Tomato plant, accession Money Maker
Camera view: horizontal (90 deg, fisheye); turntable rotation: 180 degrees
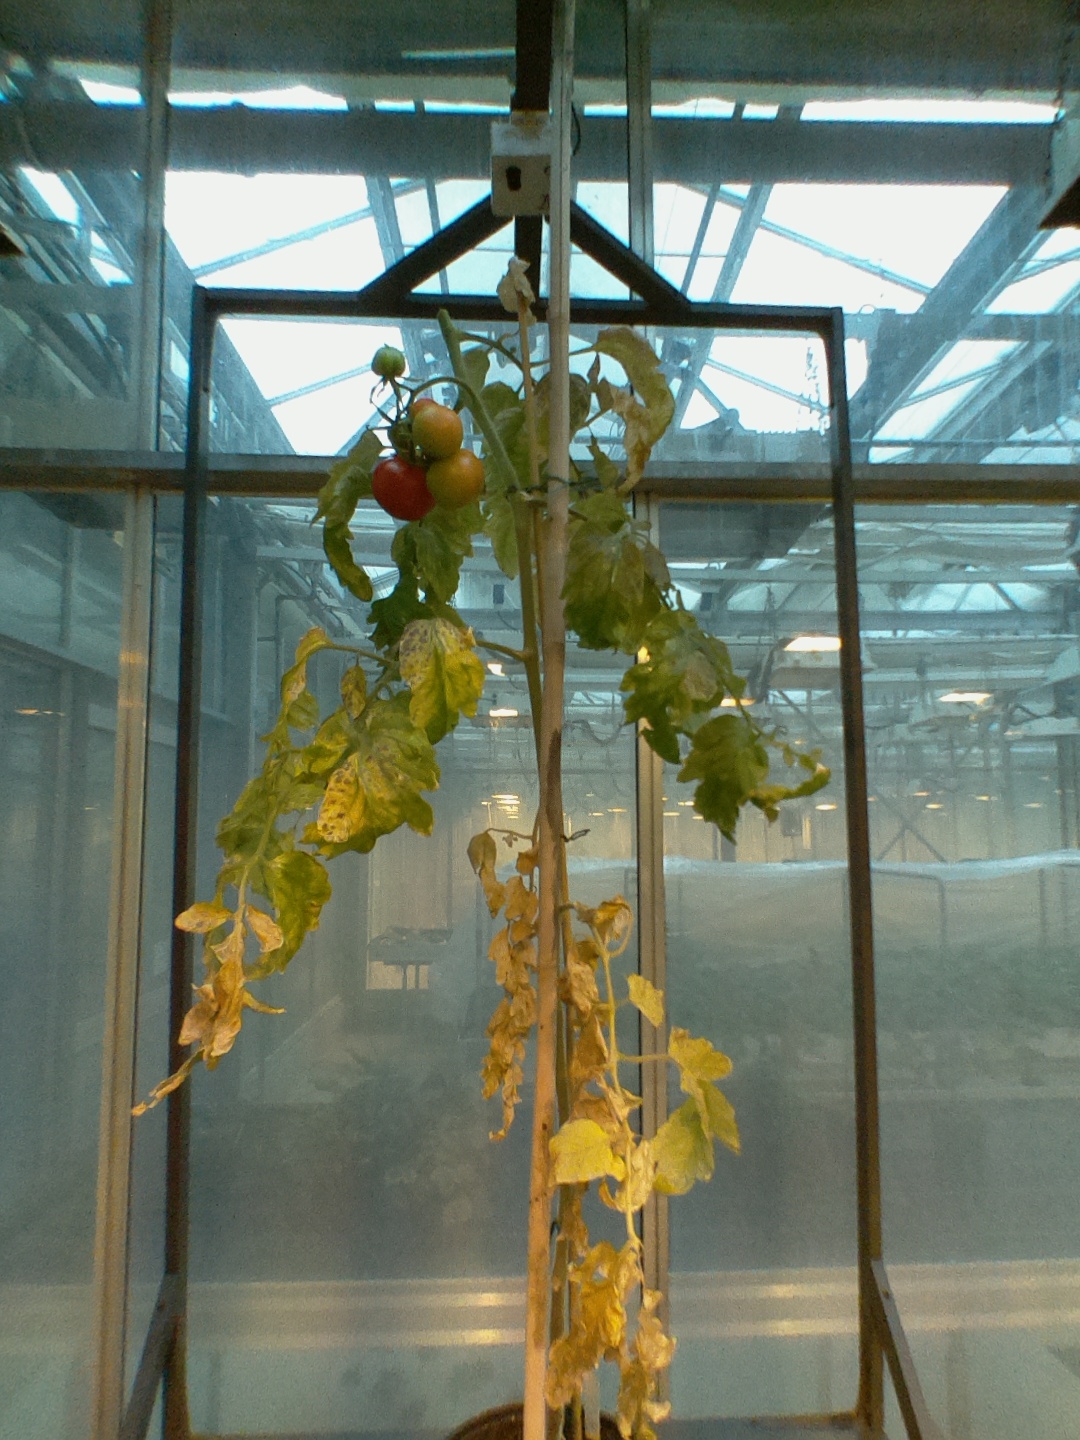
BBCH growth stage 82: 20%-30% of fruits show typical fully ripe color